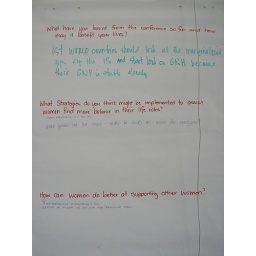
Delegates were invited to leave their responses on paper on the wall in the Allison Dickson Theatre